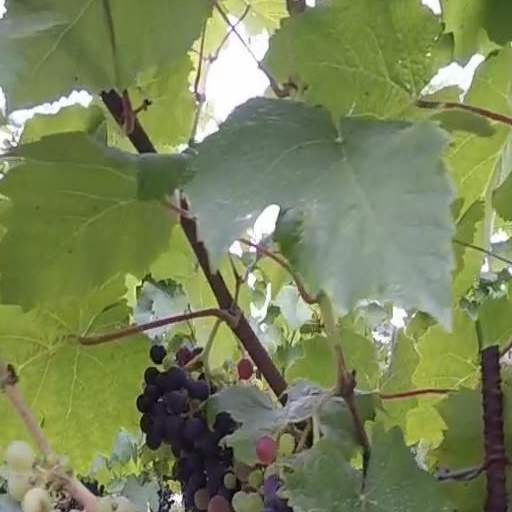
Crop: grape